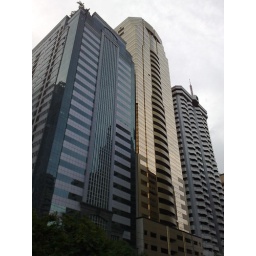
The golden building in the middle.